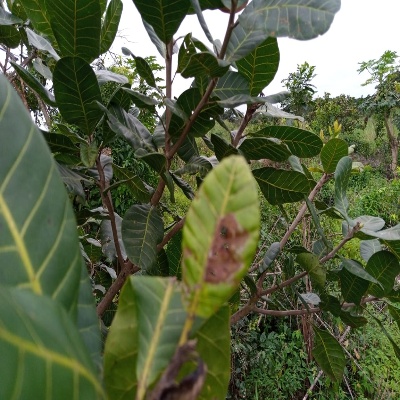
Crop: Cashew
Condition: leaf miner